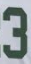
Number: 3